DJ Alber Ensso

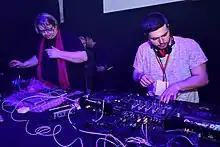
DJ Alber Ensso performing with Robert Babicz on April 22, 2019

He released his first single, "Easter Rhapsody", on April 22, 2019, during a joint live show with Robert Babicz at Armen film movie studio's largest performance space in Yerevan, Armenia. The performance reportedly sold out.